Axle

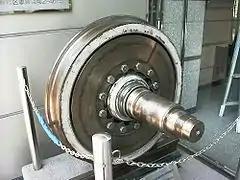
A 0 Series Shinkansen wheel used on Japanese high-speed bullet trains

A straight axle is a single rigid shaft connecting a wheel on the left side of the vehicle to a wheel on the right side. The axis of rotation fixed by the axle is common to both wheels. Such a design can keep the wheel positions steady under heavy stress, and can therefore support heavy loads. Straight axles are used on trains (that is, locomotives and railway wagons), for the rear axles of commercial trucks, and on heavy-duty off-road vehicles. The axle can optionally be protected and further reinforced by enclosing the length of the axle in a housing.